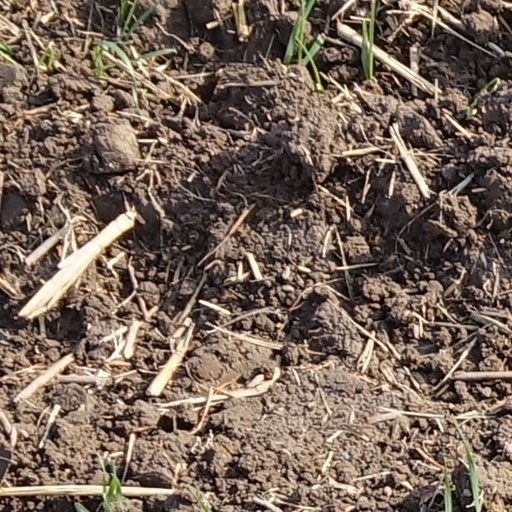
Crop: wheat